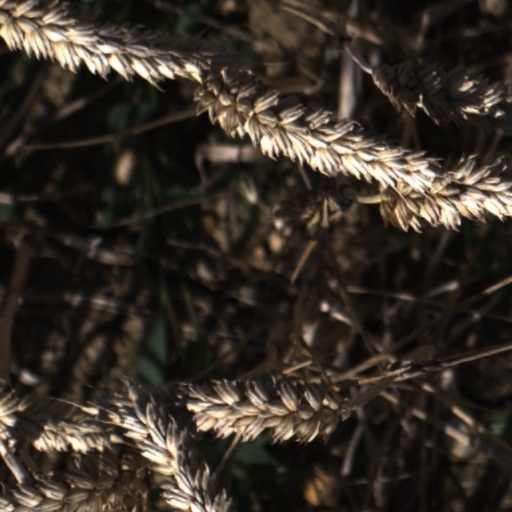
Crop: wheat